List of territorial claims and designations in Colorado

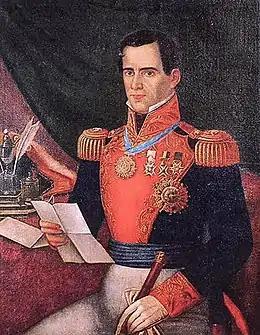
Antonio López de Santa Anna

Territorial claims of Mexico south and west of the Adams–Onís border: